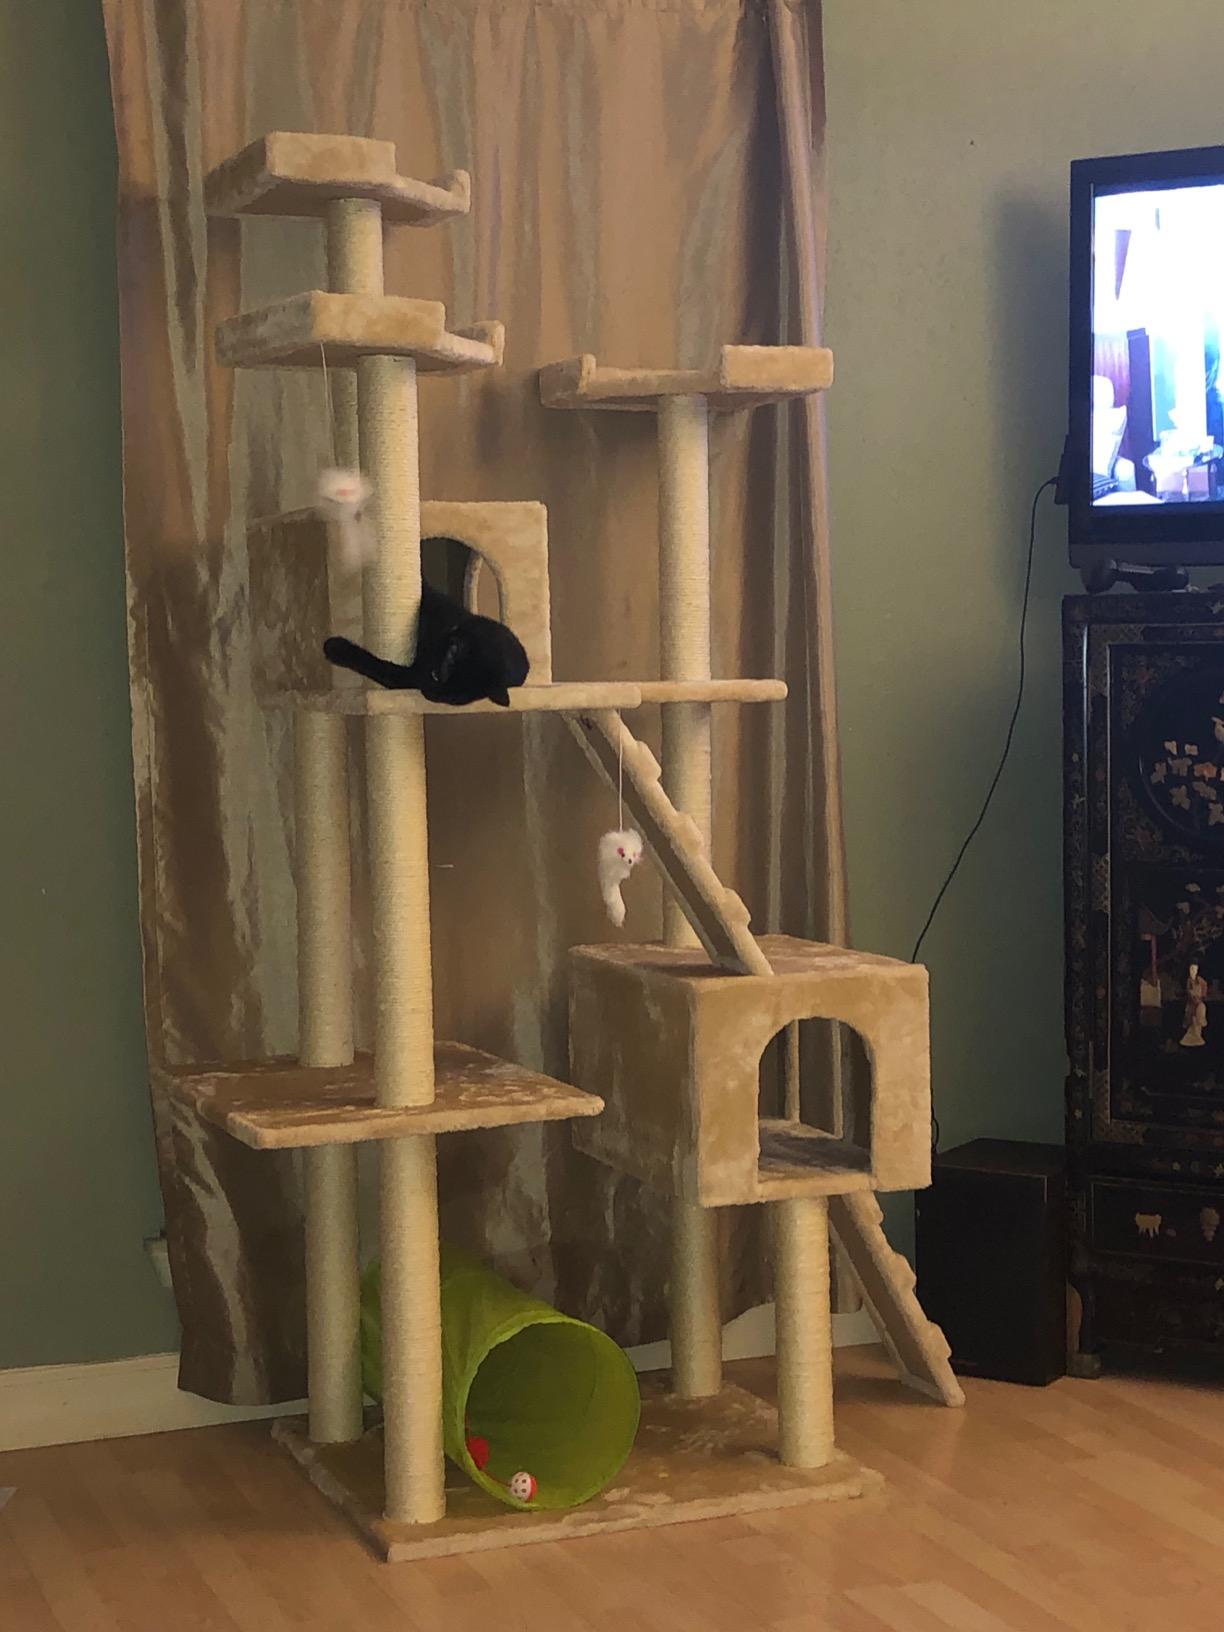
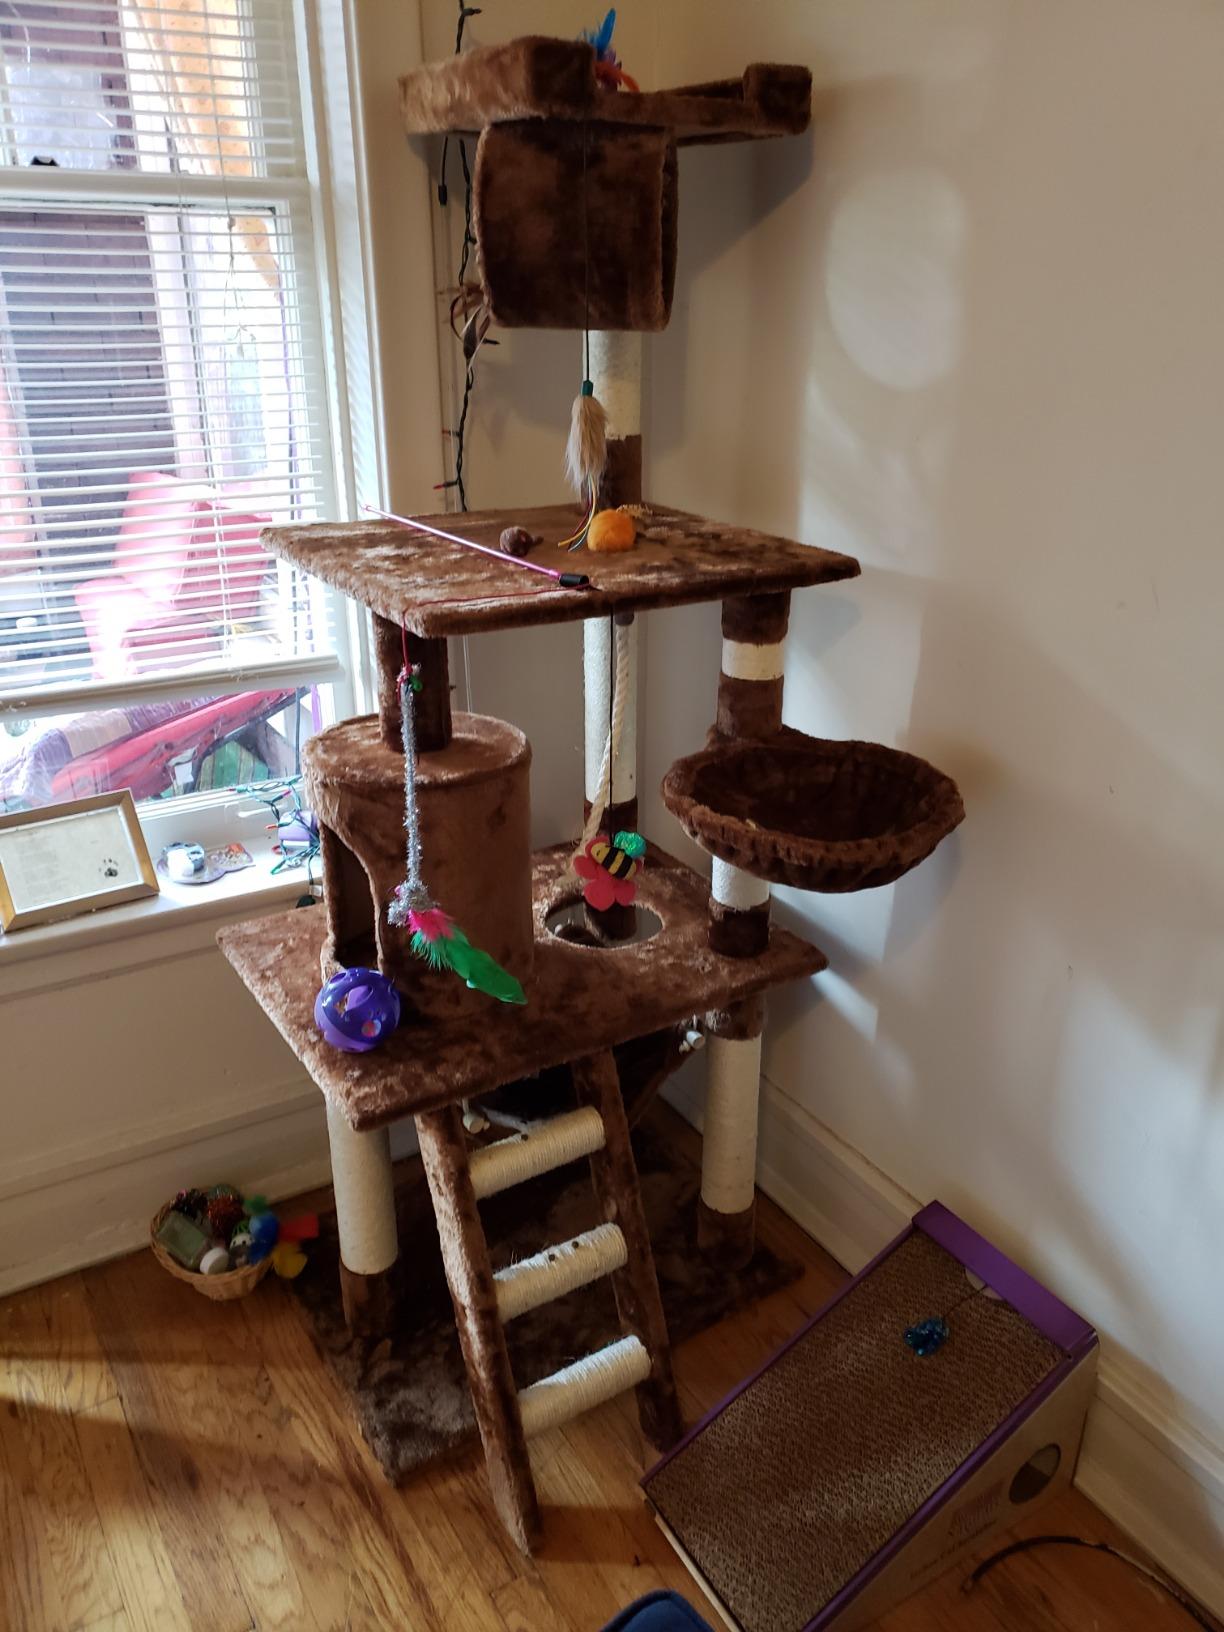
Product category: items_cat tree
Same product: no